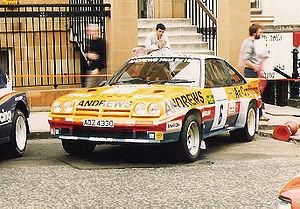
Russell Brookes, né le 16 août 1945 à Redditch et mort le 30 octobre 2019, est un pilote automobile britannique de rallyes.